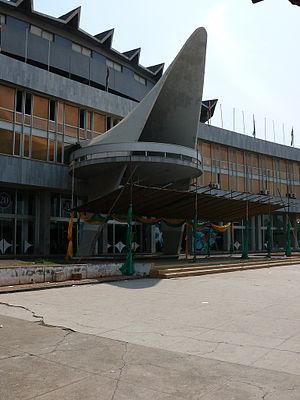
Le musée national du Togo est une institution nationale togolaise à vocation culturelle et pédagogique, implanté dans une des salles du palais des congrès de Lomé.Il a pour mission la préservation et la mise en valeur du patrimoine togolais.